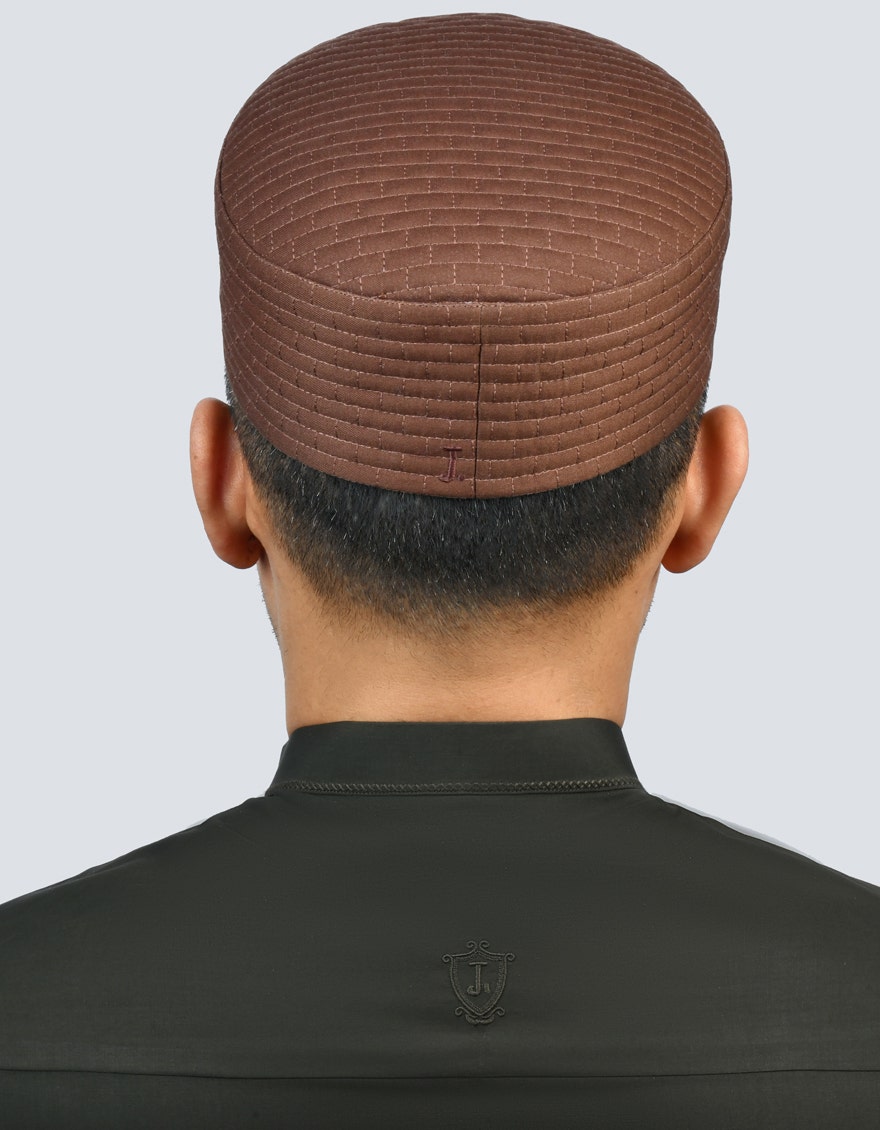
dark brown khair hat